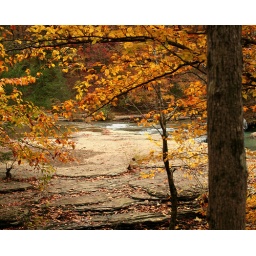
This is the slate plate that will soon be covered by water at Haw Creek Falls